Thomas Beecham

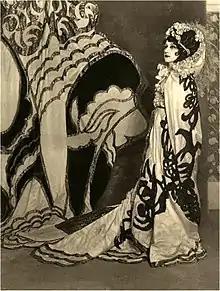
Tamara Karsavina as Salome in the Beecham Russian ballet season, 1913

Beecham's 1913 seasons included the British premiere of Strauss's "Der Rosenkavalier" at Covent Garden, and a "Grand Season of Russian Opera and Ballet" at Drury Lane. At the latter there were three operas, all starring Feodor Chaliapin, and all new to Britain: Mussorgsky's "Boris Godunov" and "Khovanshchina", and Rimsky-Korsakov's "Ivan the Terrible". There were also 15 ballets, with leading dancers including Vaslav Nijinsky and Tamara Karsavina. The ballets included Debussy's "Jeux" and his controversially erotic "L'après-midi d'un faune," and the British premiere of Stravinsky's "The Rite of Spring," six weeks after its first performance in Paris. Beecham shared Monteux's private dislike of the piece, much preferring "Petrushka". Beecham did not conduct during this season; Monteux and others conducted the Beecham Symphony Orchestra. The following year, Beecham and his father presented Rimsky-Korsakov's "The Maid of Pskov" and Borodin's "Prince Igor", with Chaliapin, and Stravinsky's "The Nightingale."